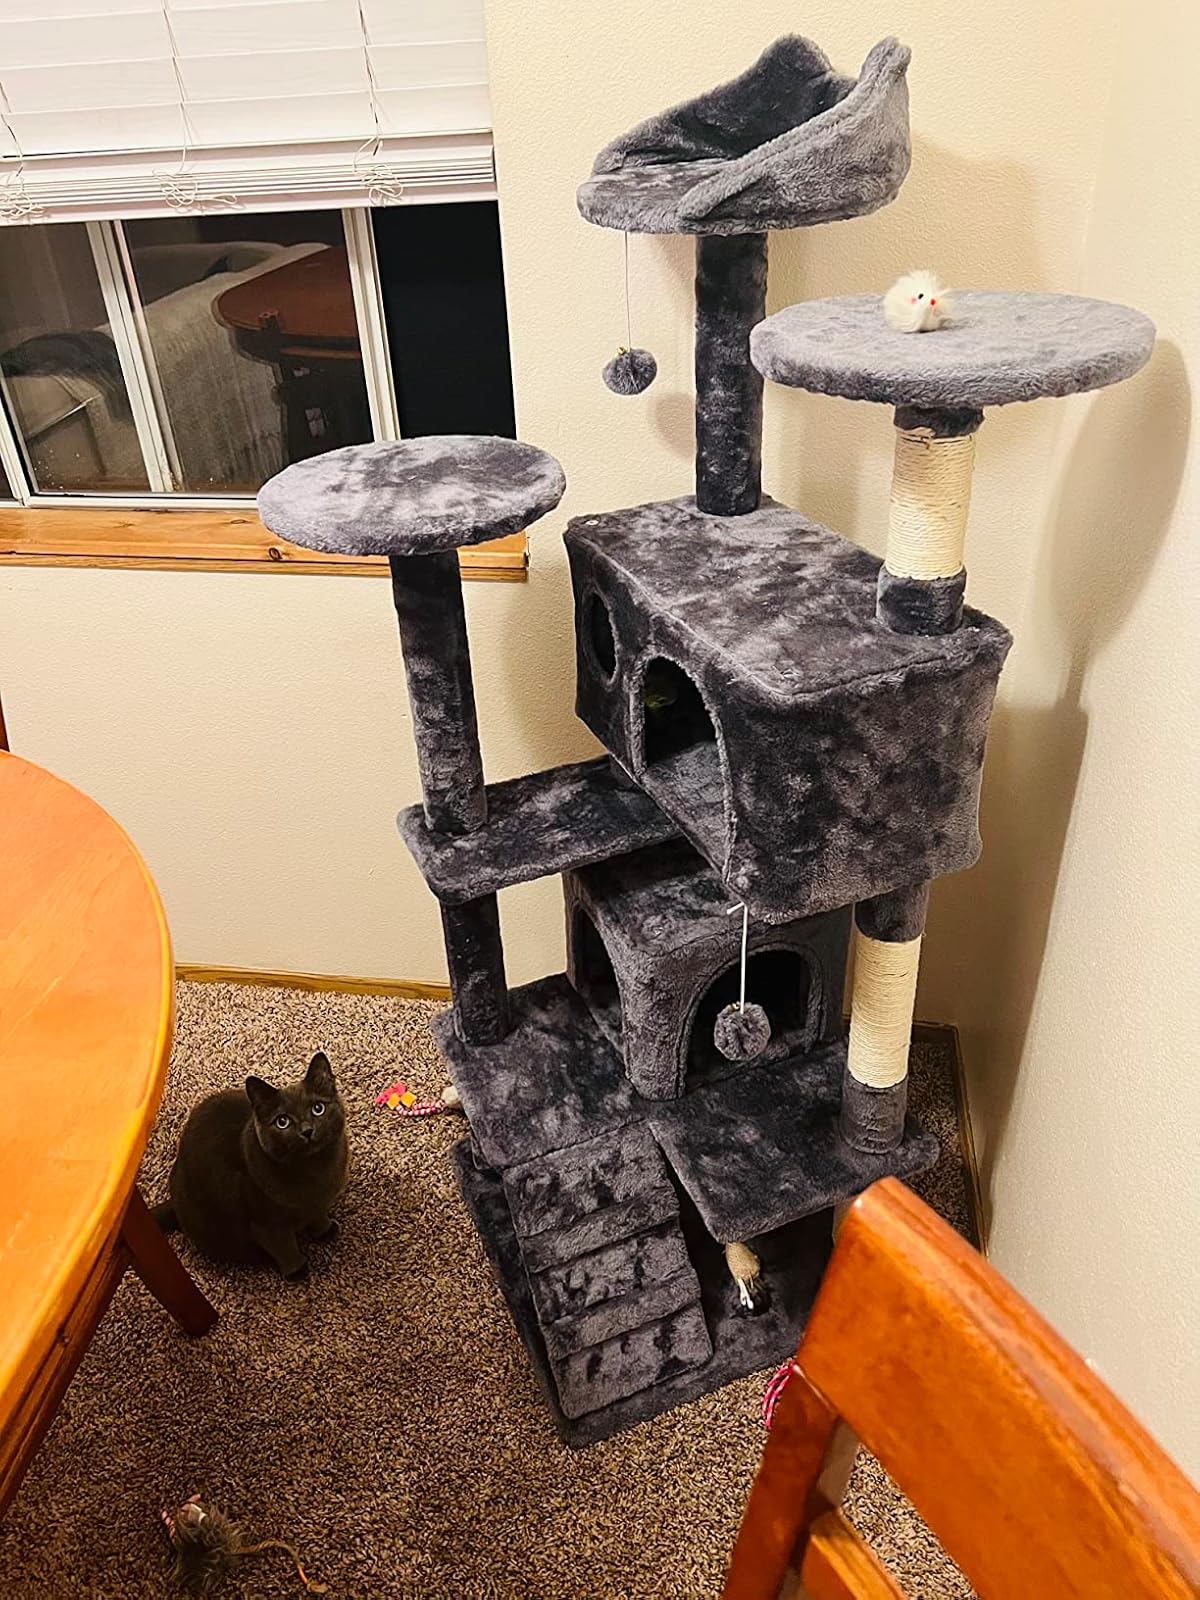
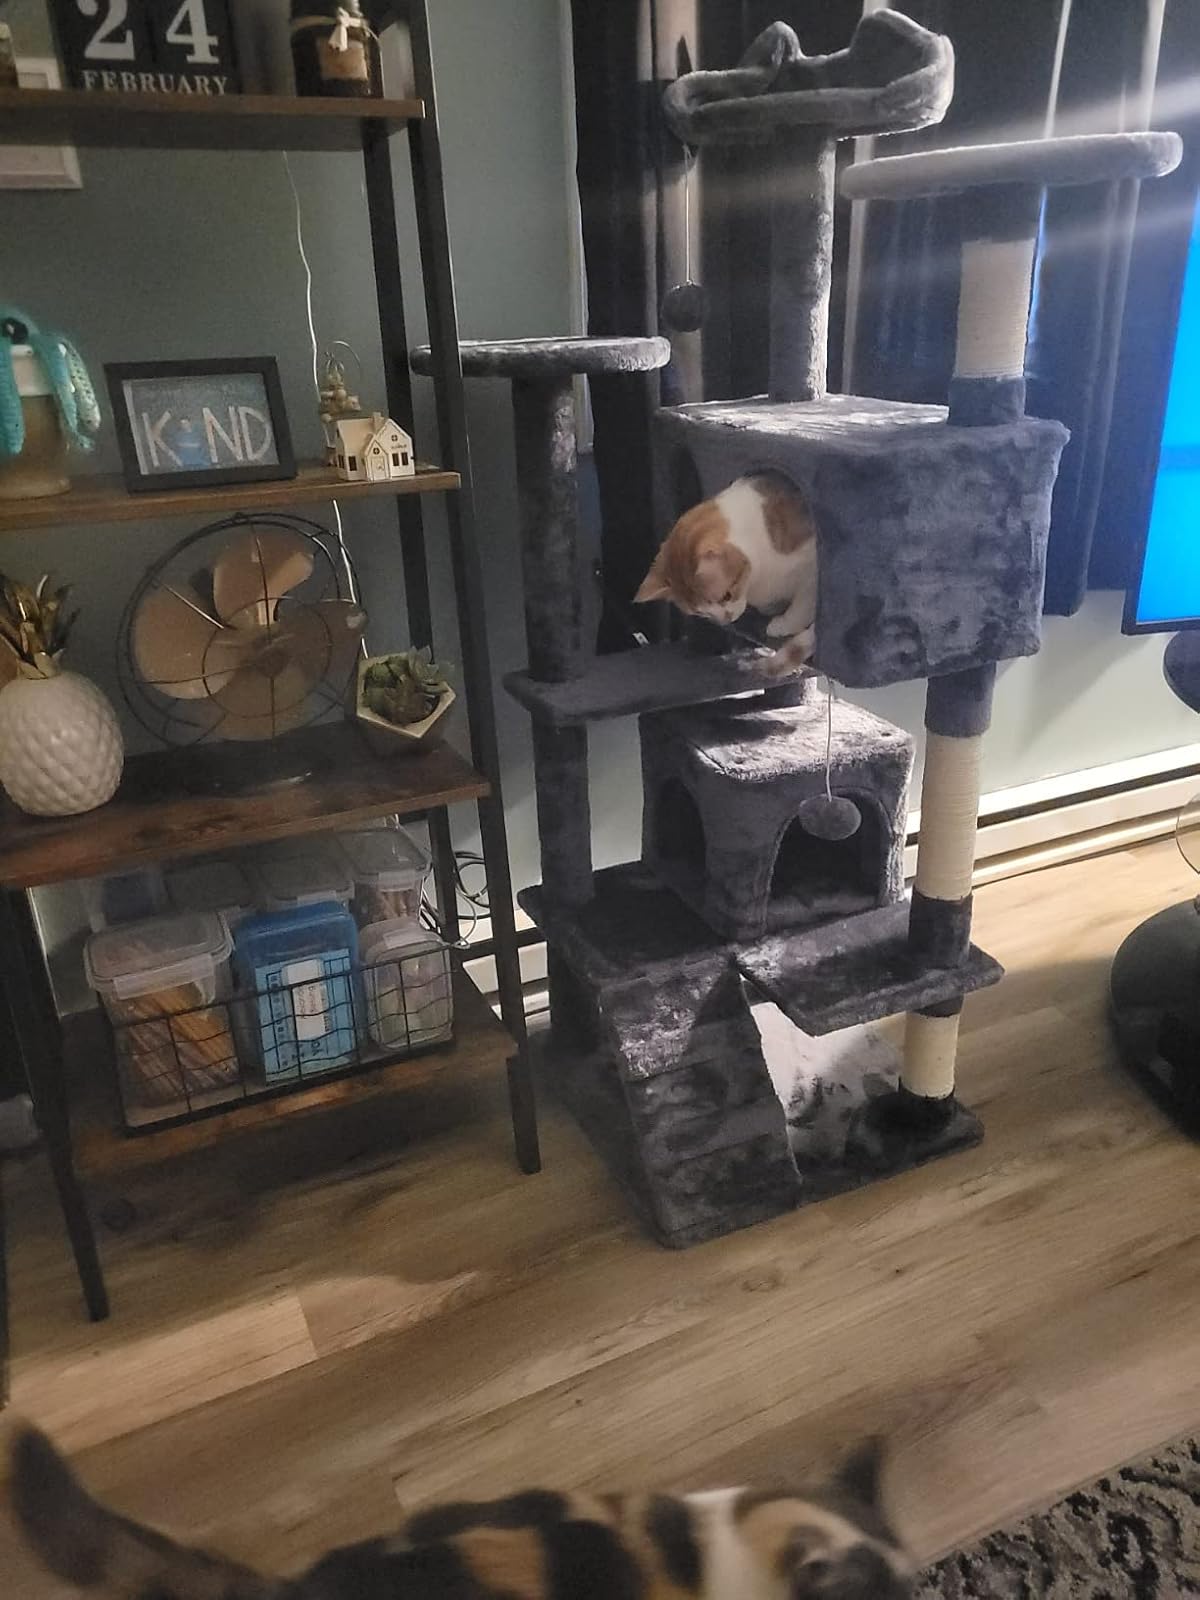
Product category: items_cat tree
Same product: yes